Mitzi Johnson

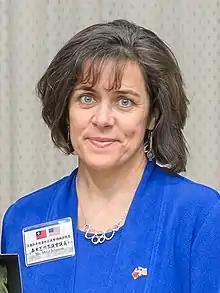
Johnson in 2018

Mitzi Johnson (born November 18, 1970) is an American Democratic politician who was the Speaker of the Vermont House of Representatives from 2017 to 2021. She represented the Grand Isle-Chittenden (GI-CHI) district (seat number 1), before losing re-election.